Santeri Alkio

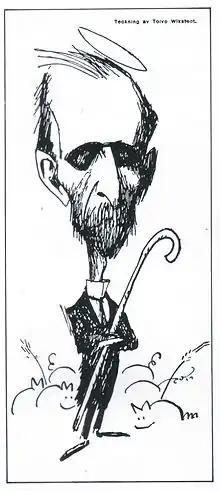
Caricature of Santeri Alkio by Topi Viksted in 1918

Alkio was born in Laihia; his parents were Juho and Maria (née Jakku) Filander. He married teacher Anna Augusta Falenius in 1896.